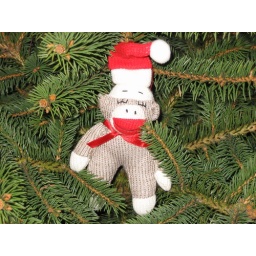
A festive looking sock monkey in our christmas tree